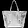
Label: Bag